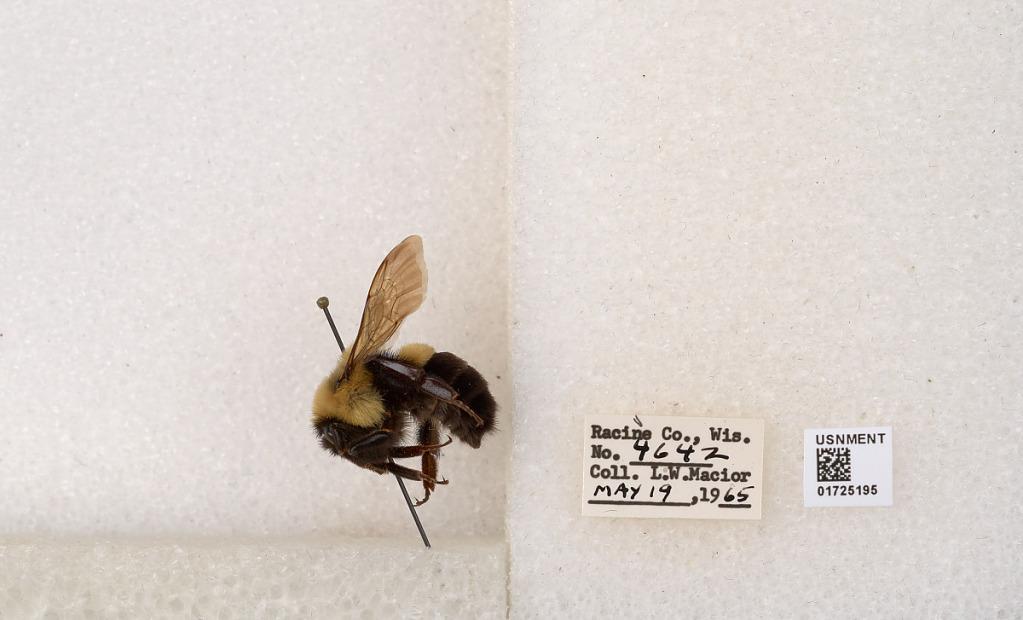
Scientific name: Bombus impatiens Cresson
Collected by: L. Macior
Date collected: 1965-5-19
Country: United States
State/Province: Wisconsin
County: Racine
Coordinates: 42.7299, -87.8123